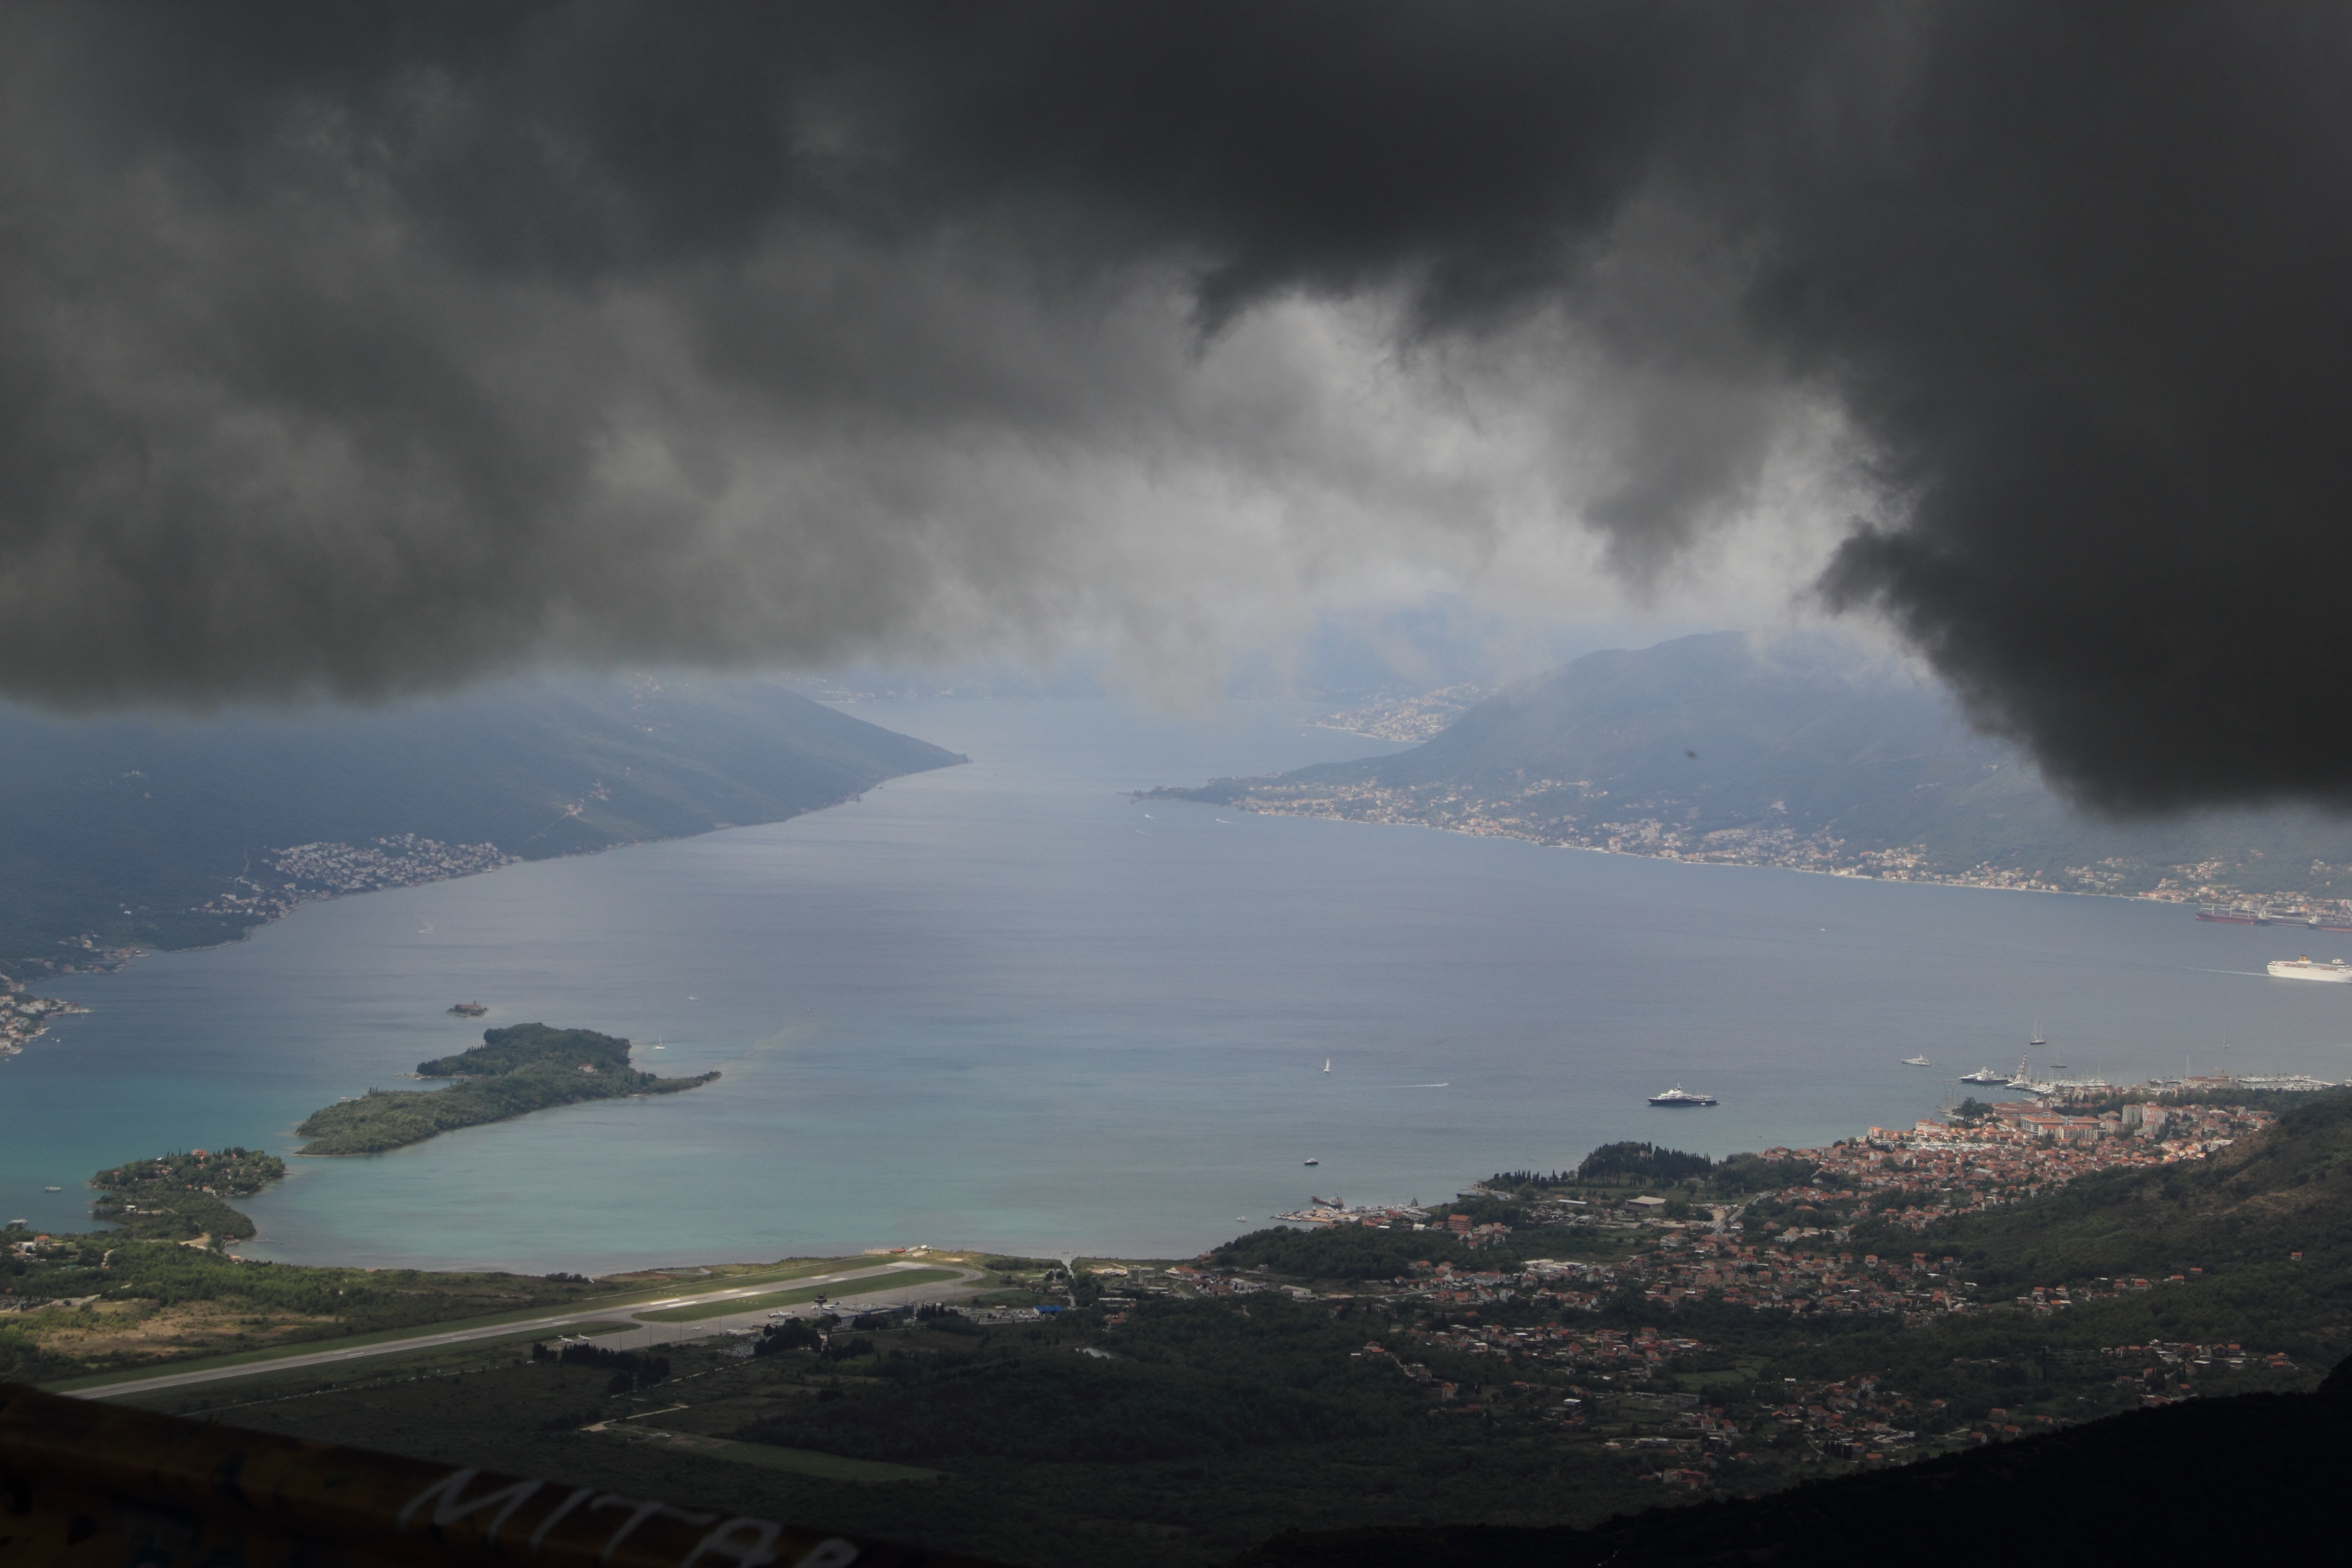
sea, coast, mountain, cloud, mist, lake, atmosphere, dusk, weather, storm, thunder, thunderstorm, loch, montenegro, kotor, meteorological phenomenon, atmospheric phenomenon, atmosphere of earth, geological phenomenon